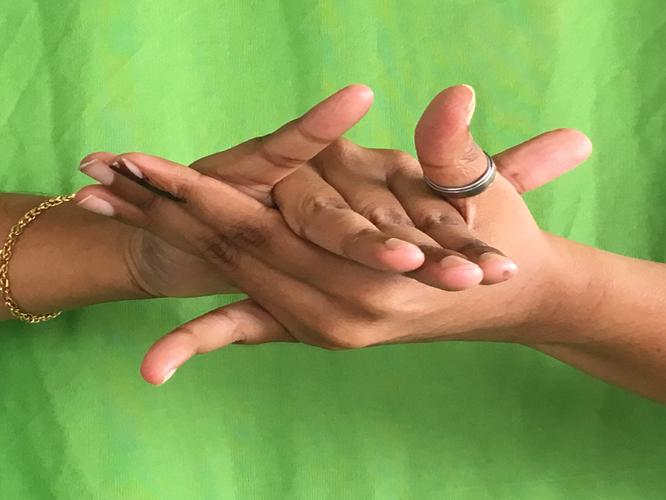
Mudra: Kurma
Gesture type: double_hand